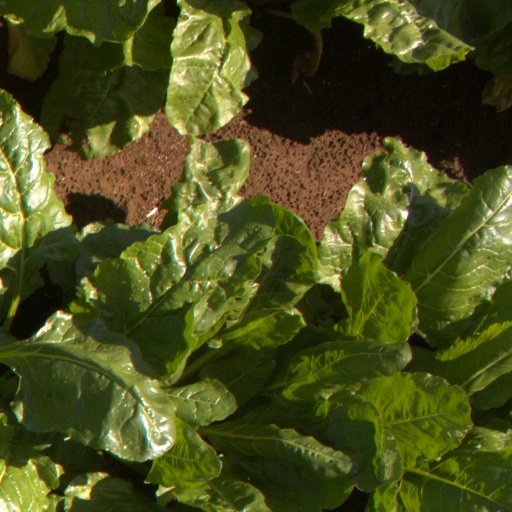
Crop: sugar beet